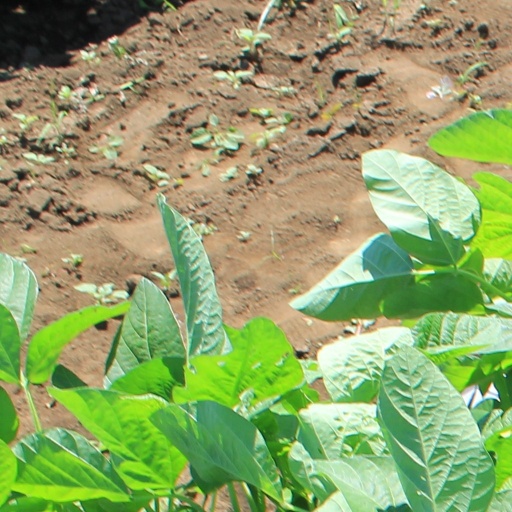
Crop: soybean